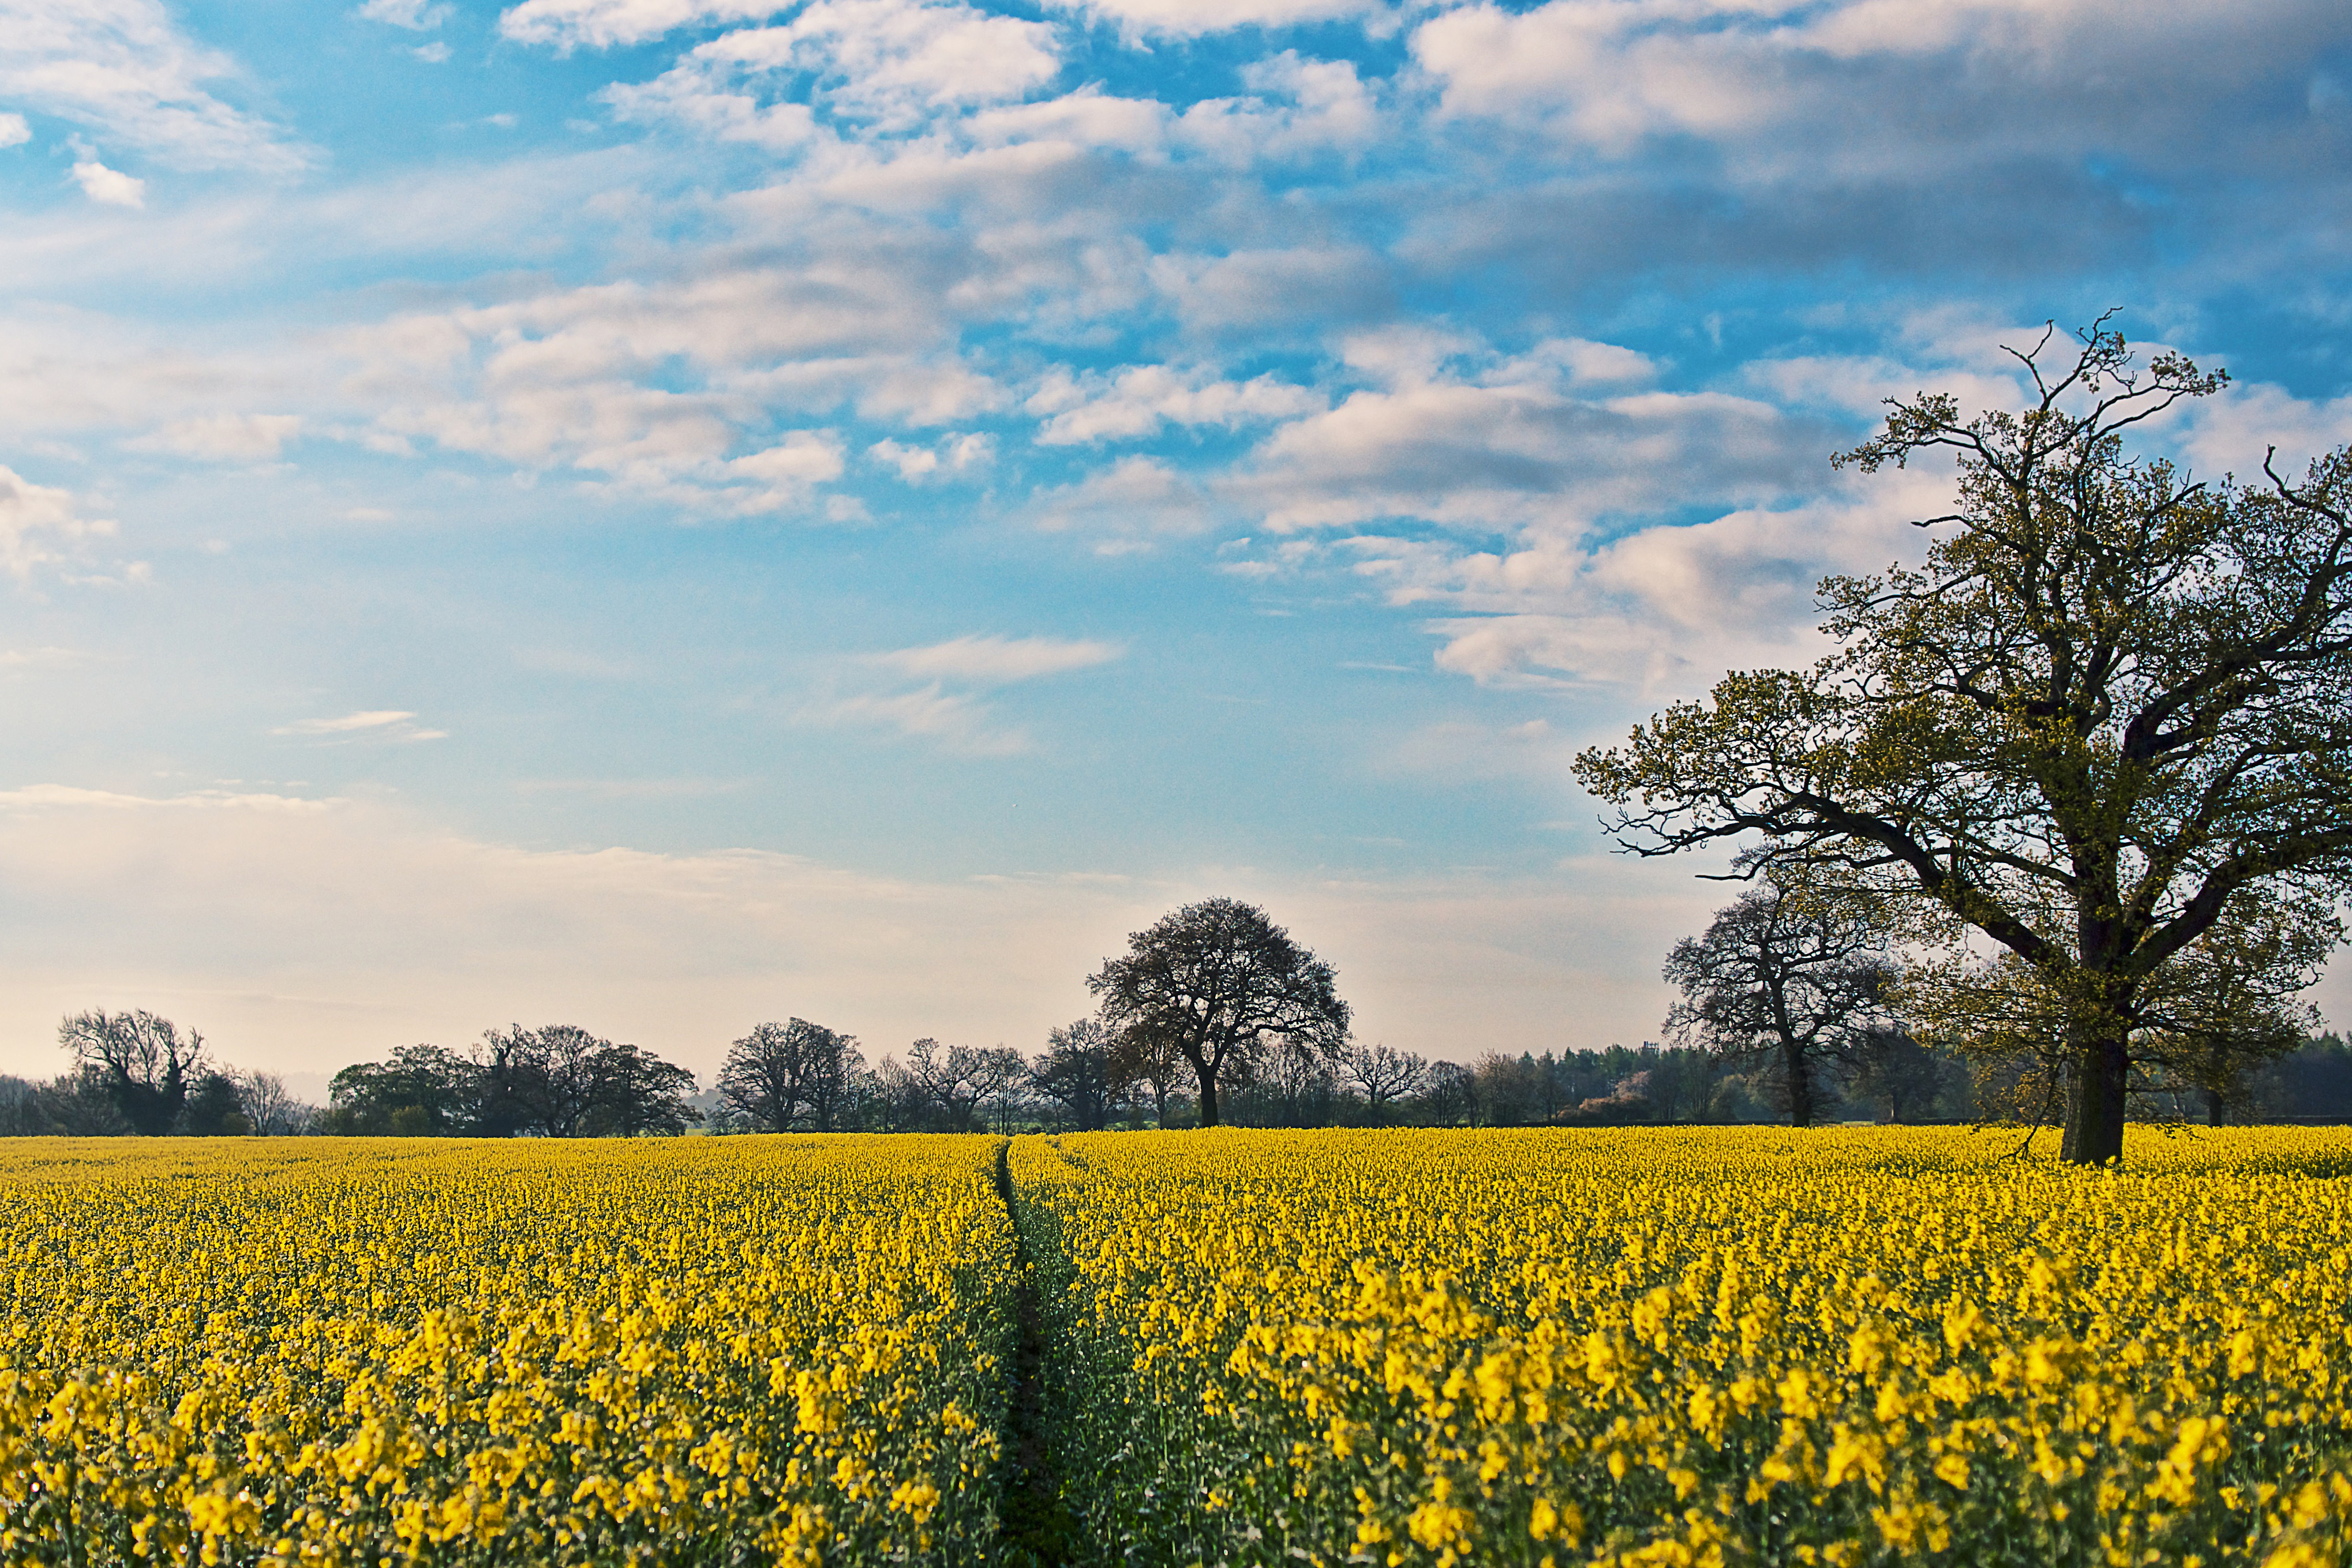
landscape, tree, grass, horizon, cloud, plant, sky, field, meadow, prairie, sunlight, morning, flower, food, green, produce, vegetable, blue, yellow, agriculture, plain, rapeseed, wildflower, trees, colors, grassland, sony, windy, canola, oil, brassica, hss, slidersunday, a700, stalbans, hdrish, rural area, flowering plant, rapseedoil, havetorevisitthisspot, grass family, land plant, mustard plant